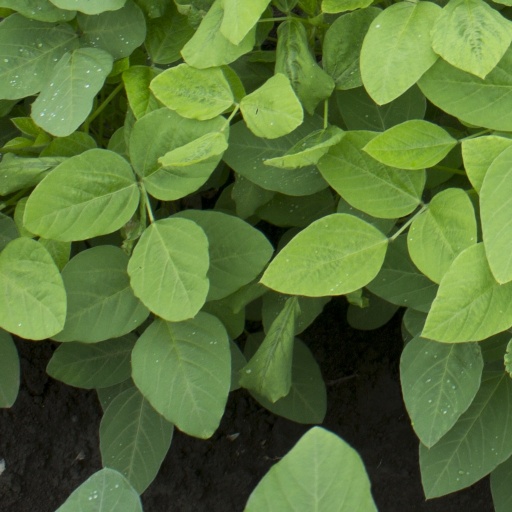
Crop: soybean